History of the bikini

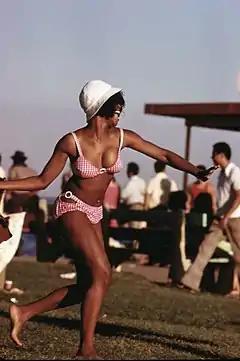
Woman wearing bikini in Chicago (1973)

Evidence of bikini-style women's clothing has been found as early as 5600 BC, and the history of the bikini can be traced back to that era. Illustrations of women wearing bikini-like garments during competitive athletic events in the Roman era have been found in several locations, the most famous of which is at Villa Romana del Casale.